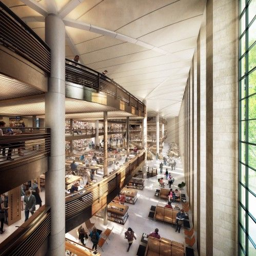
fosters design for a city unveiled